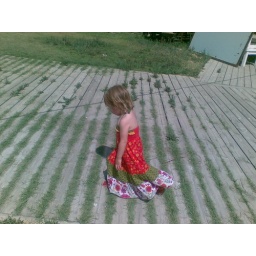
girl in dress